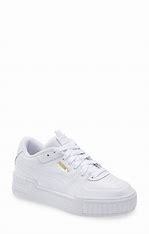
Brand: Puma
Model: Cali Sport